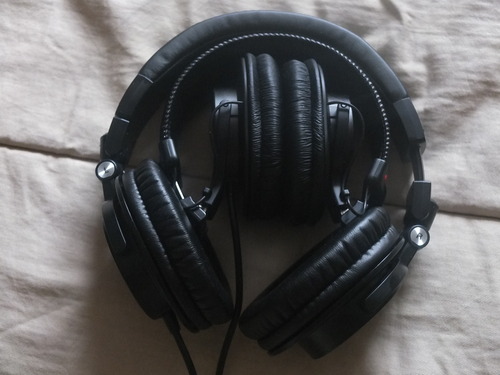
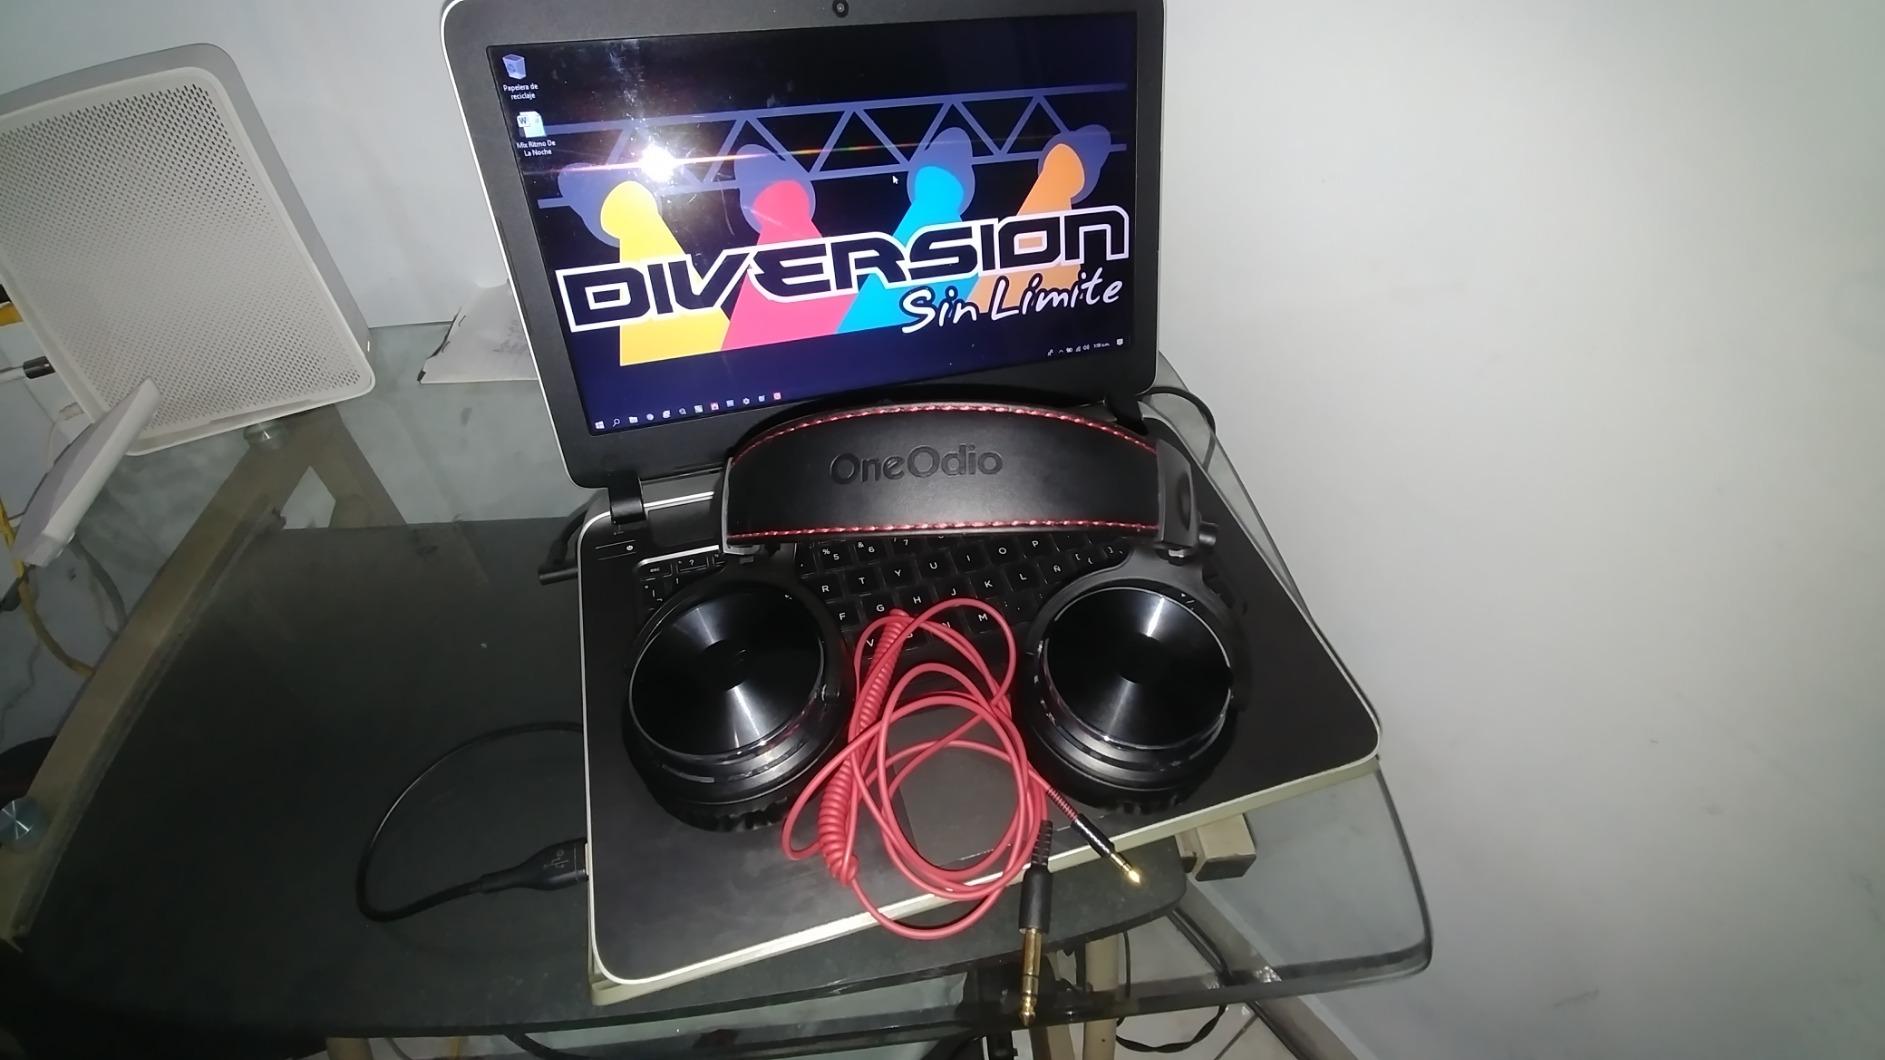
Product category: headphones
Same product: no